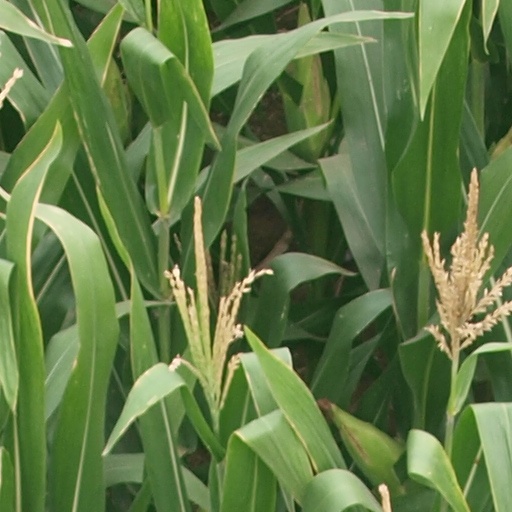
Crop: maize; corn